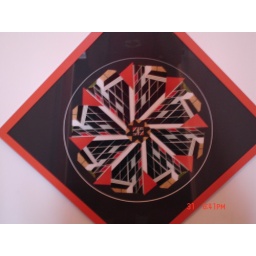
Picture of a stained glass window of a church in Omaha